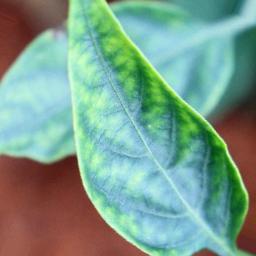
Label: nutritional